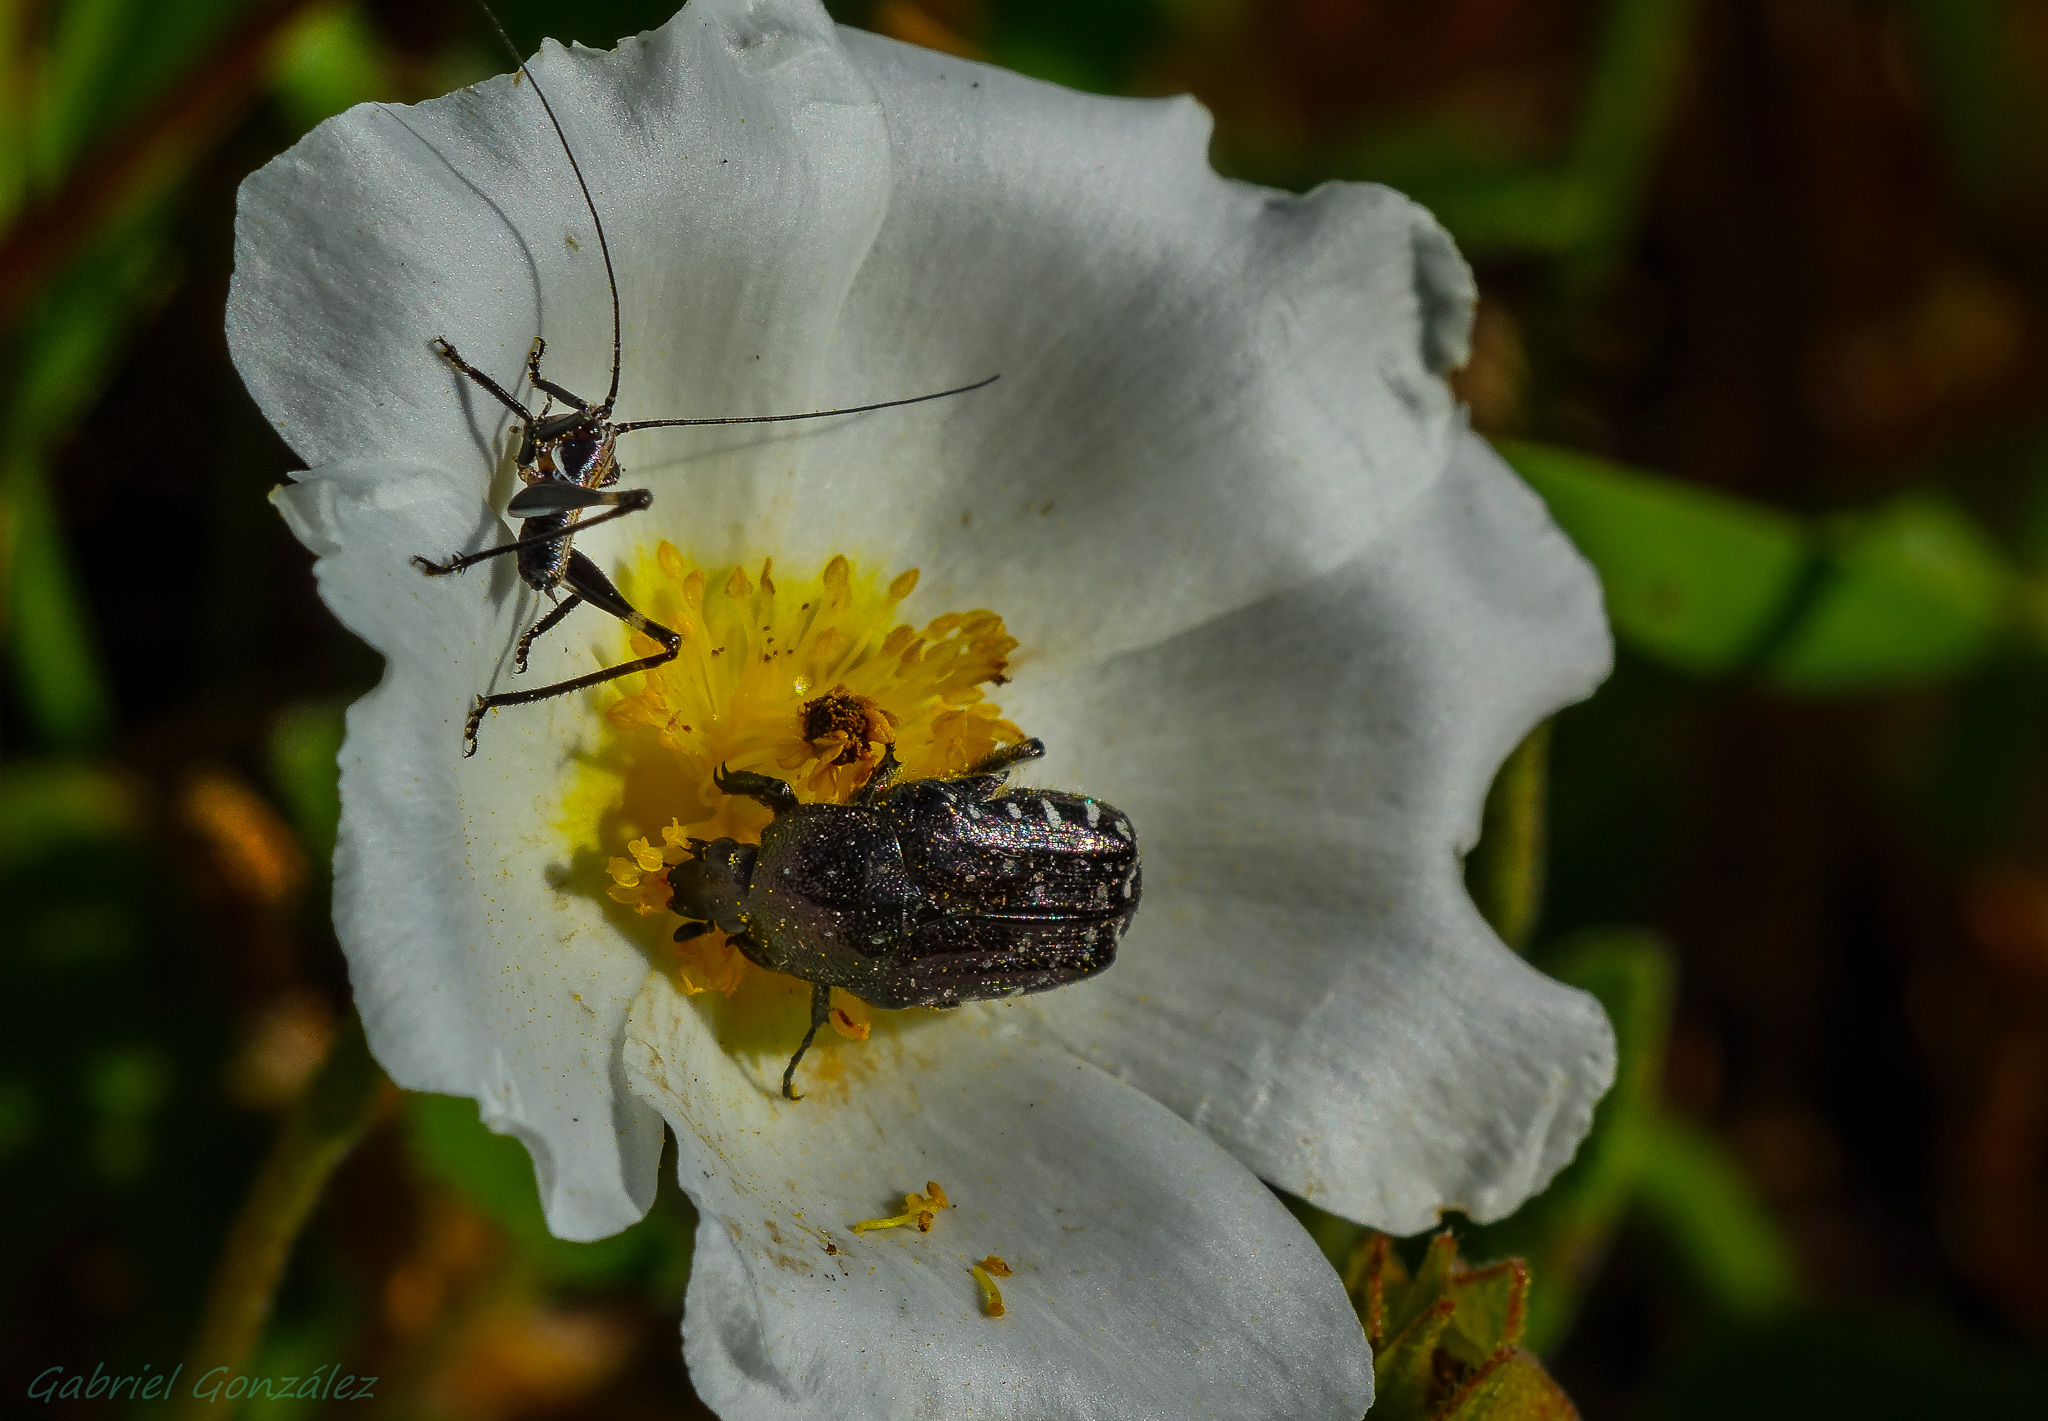
nature, blossom, plant, flower, petal, pollen, insect, macro, botany, yellow, flora, fauna, invertebrate, wildflower, close up, animals, bee, naturaleza, nectar, ggl1, gaby1, xovesphoto, animales, sonyrx10, rx10, gphoto, gabrielcorua, xelodegalicia, macro photography, flowering plant, honey bee, pollinator, plant stem, land plant, membrane winged insect